Catostomidae

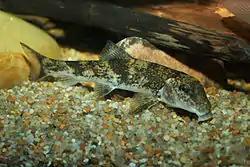
Northern hogsucker, "Hypentelium nigricans"

They can be taken by many fishing methods, including angling and gigging. Often, species such as "Catostomus commersonii" and "Hypentelium nigricans" are preferred for eating. They can be canned, smoked, or fried, but small incisions often must be made in the flesh (termed "scoring") before frying to allow small internal bones to be palatable. Suckers were an important source of food for Indigenous Americans across the continent. Many fishing methods were employed with the most elaborate being stone fish traps constructed on spawning rivers, remnants of these traps can be seen today in Ahjumawi Lava Springs State Park where the Achomawi people trapped Sacramento suckers. In the west these relationships became even more important after the decline in salmon runs due to damming and habitat destruction, some groups of native people relied on seasonal sucker runs for a significant amount of their food until the 1950s.